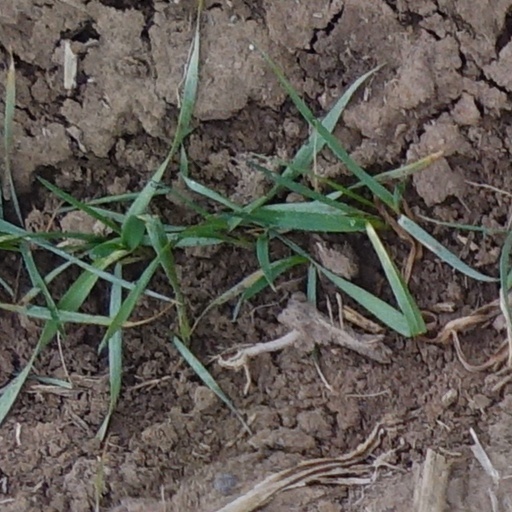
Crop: wheat